Storkow (Mark) station

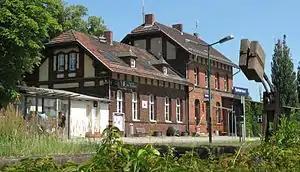
2013

Storkow (Mark) station is a railway station in the municipality of Storkow (Mark), located in the Oder-Spree district in Brandenburg, Germany.